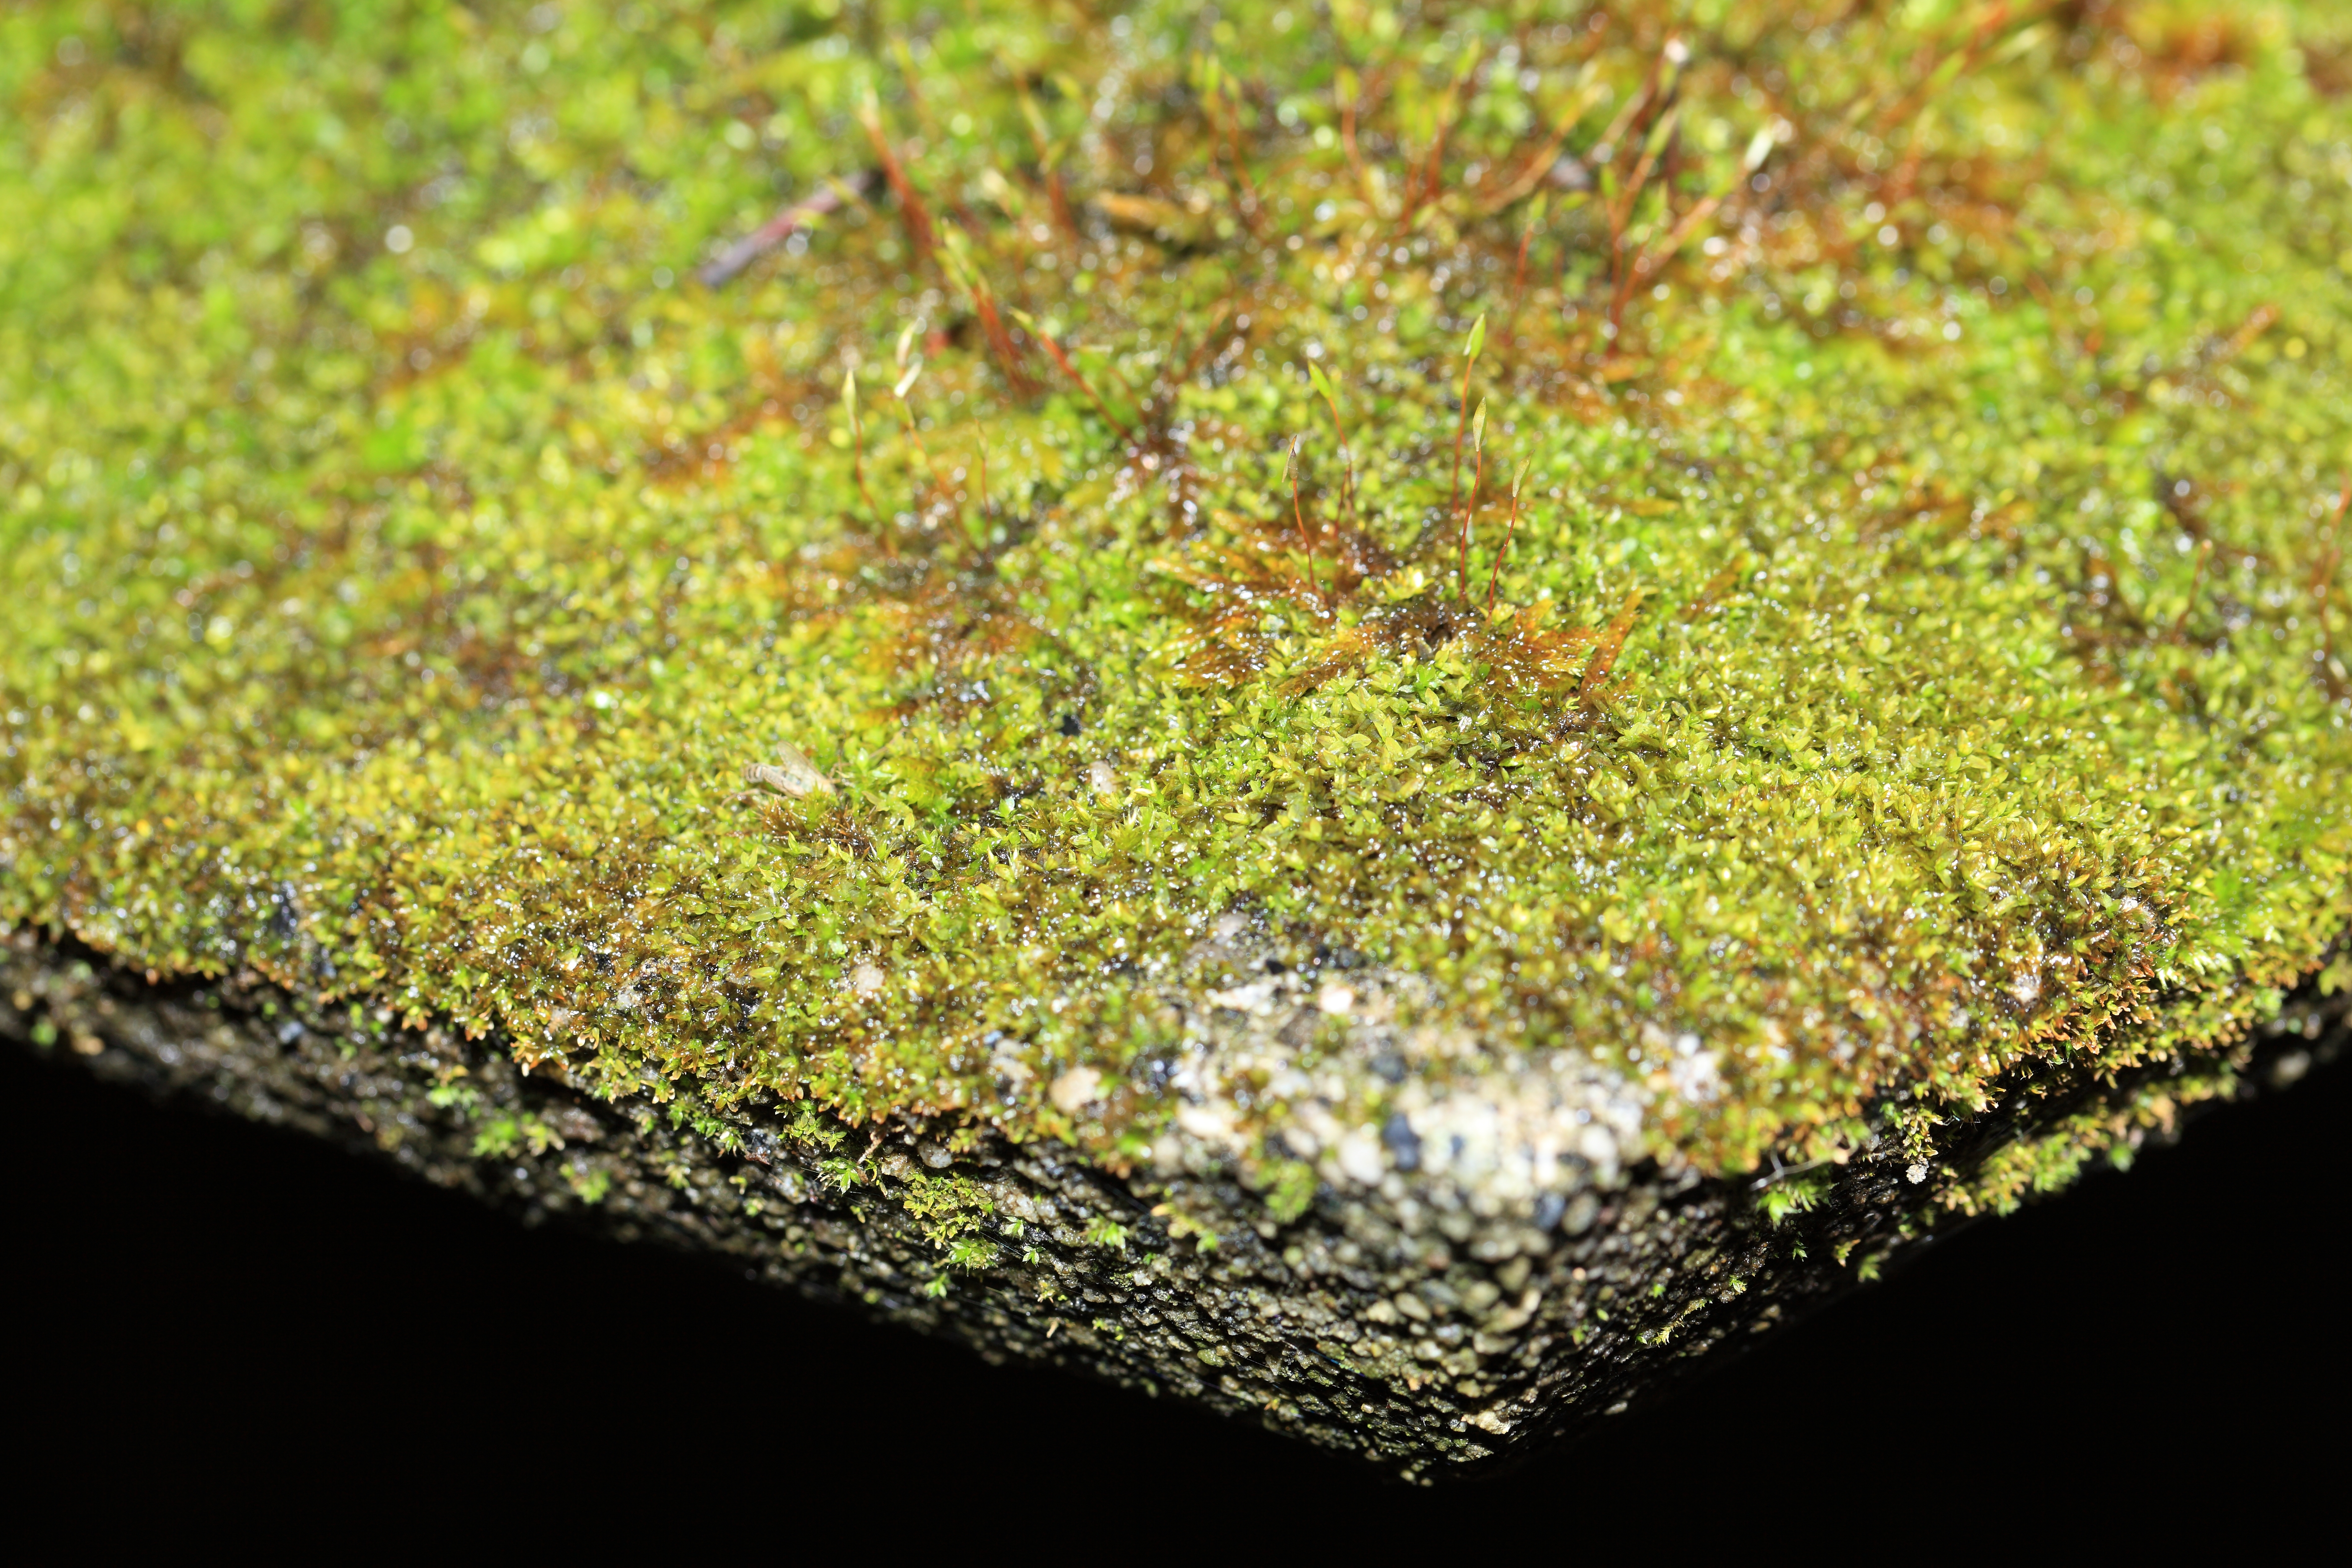
tree, nature, grass, branch, plant, sunlight, leaf, flower, moss, green, high, soil, botany, flora, algae, 5d, hires, markii, hi, res, resolution, macro photography, green algae, land plant, non vascular land plant